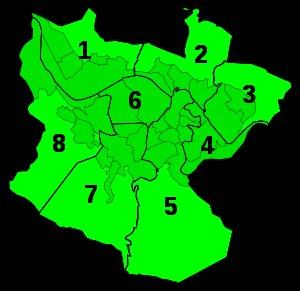
Bilbao /bilbao/, est une ville du Nord de l'Espagne d'environ 350 000 habitants, capitale de la province de Biscaye et de la comarque du Grand Bilbao.